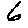
Label: 6